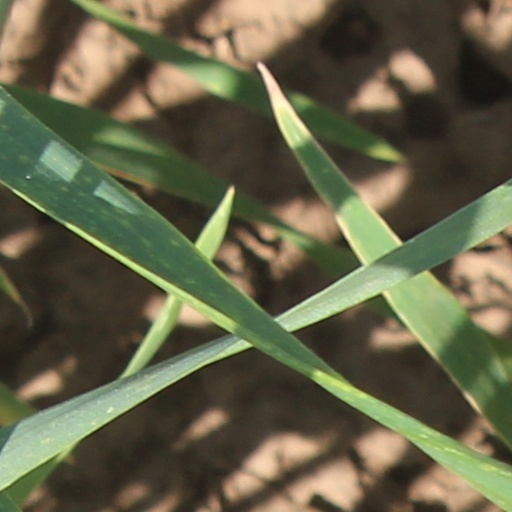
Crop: wheat